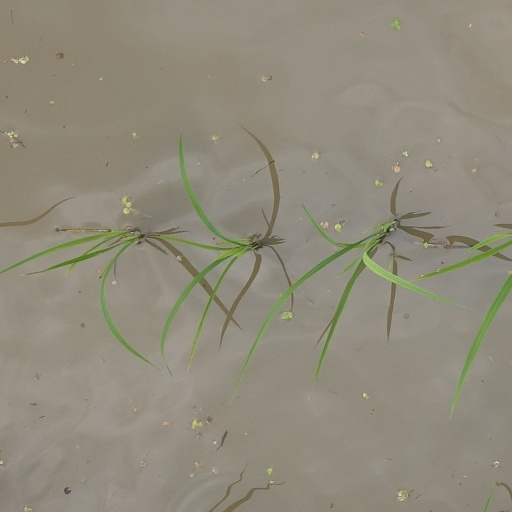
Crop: rice